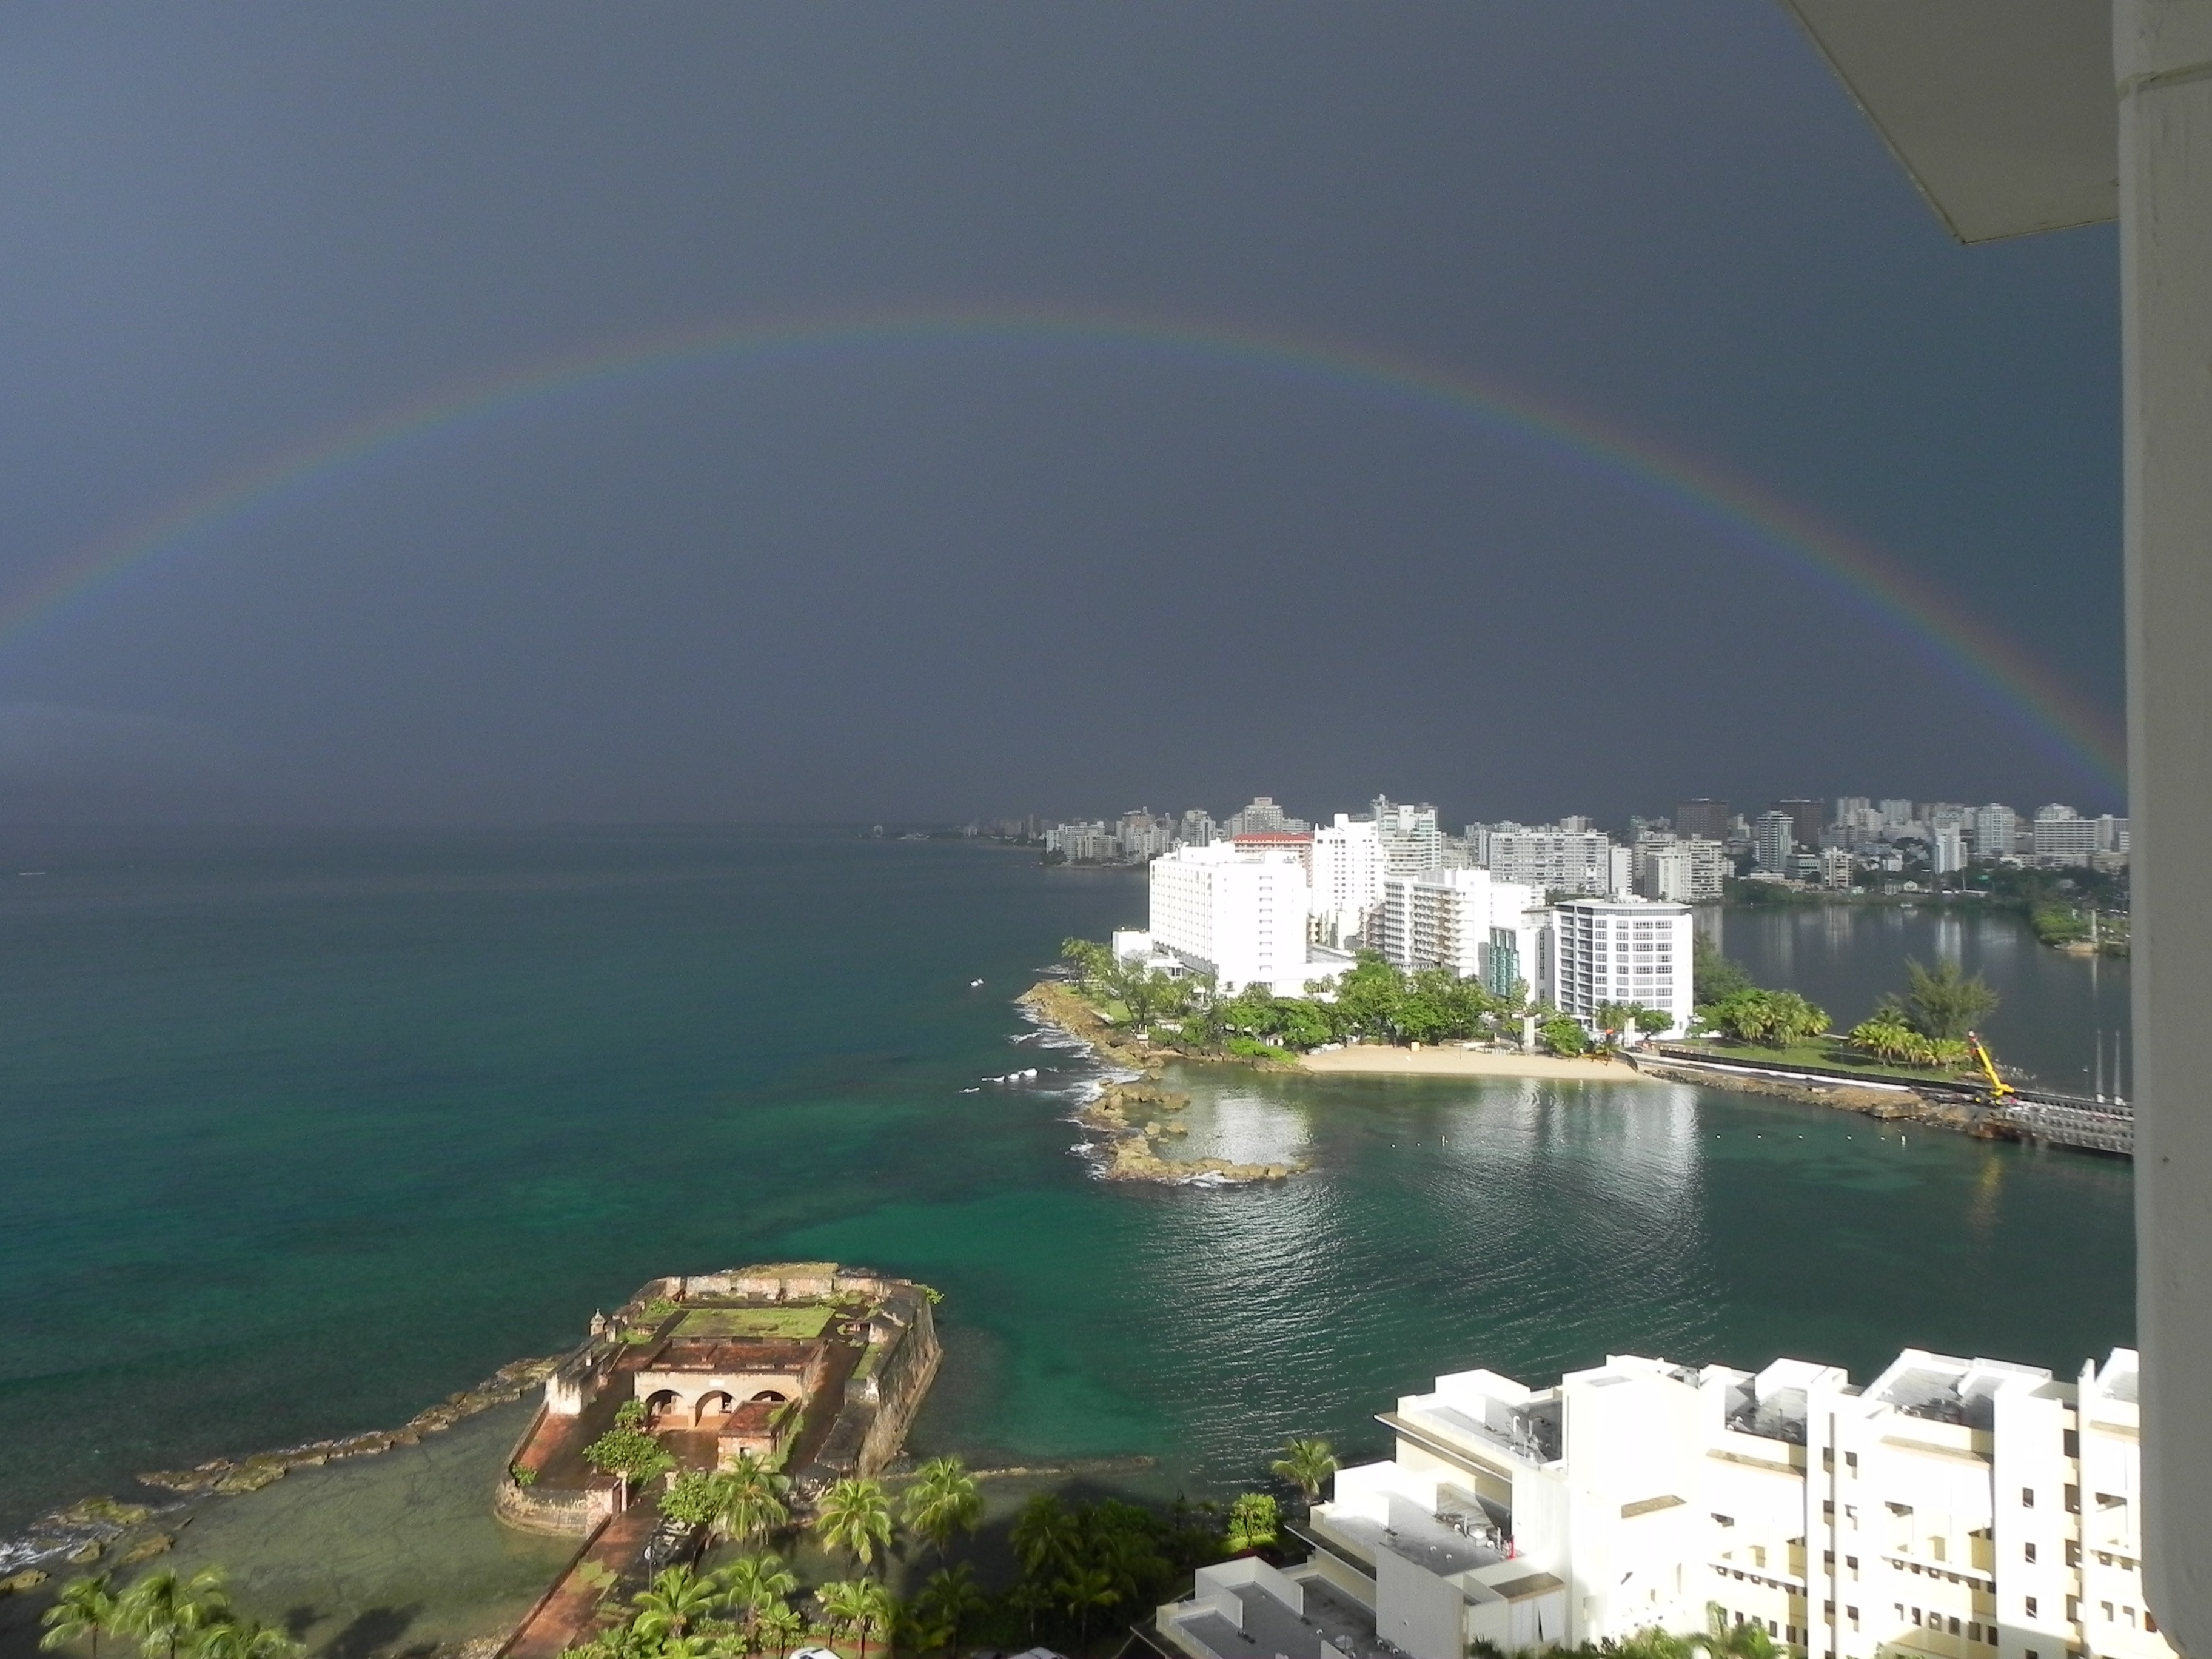
sea, bay, rainbow